Richard Hageman

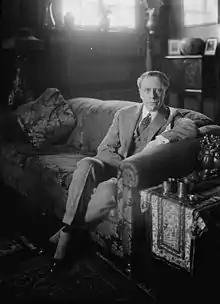
Richard Hageman

Hageman is credited for the scores of about 20 films, and his compositions have been used in many additional films.